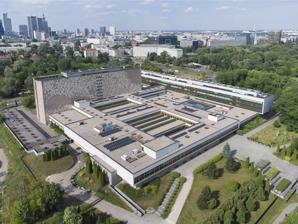
Building: National Library of Poland
Country: Poland
Year built: 1930
Central Polish library National Library Biblioteka Narodowa National Library of Poland building in Mokotów Field , Warsaw 52°12′52″N 21°00′16″E / 52.21444°N 21.00444°E / 52.21444; 21.00444 Location Warsaw , Poland Type National library Established August 8, 1747 (277 years ago) ( 1747-08-08 ) as Załuski Library February 24, 1928 (96 years ago) ( 1928-02-24 ) as National Library Collection Size 10,431,867 (as of December 31, 2023) Legal deposit Yes Other information Director Tomasz Makowski Website www .bn .org .pl /en The National Library ( Polish : Biblioteka Narodowa , BN ) is the central Polish library, subject directly to the Ministry of Culture and National Heritage of the Republic of Poland . The main seat of the National Library is located in Ochota district of Warsaw , adjacent to the Mokotów Field . It is one of the oldest cultural institutions in Poland, operating in 1747–1795 as Załuski Library , reactivated in 1928. The library collects books, journals, electronic and audiovisual publications published in the territory of Poland, as well as Polonica published abroad. It is the most important humanities research library, the main archive of Polish writing and the state centre of bibliographic information about books. It also plays a significant role as a research facility and is an important methodological center for other Polish libraries. The National Library was one of the first libraries in Europe that fulfilled the tasks of a modern national library in developing collections covering the entire body of Polish literature and making available to the public. Literature and making those works accessible to the public receives a copy of every book published in Poland as legal deposit . The Jagiellonian Library is the only other library in Poland to have a national library status. Organizational structure There are three general sections: The Library The Bibliographic Institute of the National Library The Book and Readership Institute Directors Stefan Demby (1934–1937) Stefan Vrtel-Wierczyński (1937–1940, 1945–1947) Władysław Bieńkowski (1948–1956) Bogdan Horodyski (1956–1962) Witold Stankiewicz (1962–1982) Stanisław Czajka (1982–1992) Adam Manikowski (1993–1997) Jakub Zdzisław Lichański (1997–1998) Michał Jagiełło (1998–2007) Tomasz Makowski (from 2007) History Special Collections Building: Krasiński Palace (Palace of the Commonwealth), Warsaw The National Library's history has origins in the 18th century ( Załuski Library ) including items from the collections of John III Sobieski which were obtained from his grand daughter Maria Karolina Sobieska , Duchess of Bouillon. However, the Załuski collection was confiscated by troops of Russian tsarina Catherine II in the aftermath of the second Partition of Poland and sent to Saint Petersburg , where the books formed the mass of the Imperial Public Library on its formation in 1795. Parts of the collection were damaged or destroyed as they were mishandled while being removed from the library and transported to Russia, and many were stolen. According to the historian Joachim Lelewel , the Zaluskis' books, "could be bought at Grodno by the basket". Because of that, when Poland regained her independence in 1918, there was no central institution to serve in the capacity of a national library. On 24 February 1928, by the decree of president Ignacy Mościcki , the National Library was created in its modern form. It was opened in 1930 and initially had 200 thousand volumes. Its first Director General was Stefan Demby, succeeded in 1934 by Stefan Vrtel-Wierczyński . The collections of the library were rapidly extended. For instance, in 1932 president Mościcki donated all of the books and manuscripts from the Wilanów Palace Museum to the library, some 40 thousand volumes and 20 thousand pictures from the collection of Stanisław Kostka Potocki . Initially the National Library lacked a seat of its own. Because of that, the collections had to be accommodated in several places. The main reading room was located in the newly built library building of the Warsaw School of Economics . In 1935 the Potocki Palace in Warsaw became home for the special collections. A new, purpose-built building for the library was planned in what is now the Mokotów Field , in a planned monumental "Government District". However, its construction was hampered by the outbreak of World War II. Before World War II, the library collections consisted of: 6.5 million books and journals from 19th and 20th centuries 3,000 early prints 2,200 incunables 52,000 manuscripts maps, icons and music In 1940 the Nazi occupants changed the National Library into Municipal Library of Warsaw and divided it as follows: Department of Books for Germans (located in the Warsaw University building ) Restricted Department, containing books that were not available to readers (located in the then main seat of the library—the School of Economics) All special collections from various Warsaw offices and institutions (located in the Krasiński Library ) In 1944 the special collections were set ablaze by the Nazi occupants as a part of repressions after the Warsaw Uprising . This caused the destruction of 80,000 early printed books, including priceless 16th–18th century Polonica, 26,000 manuscripts, 2,500 incunables, 100,000 drawings and engravings, 50,000 pieces of sheet music and theatre materials. It is estimated that out of over six million volumes in Warsaw's major libraries in 1939, 3.6 million volumes were lost during World War II, a large part of them belonging to the National Library. Collections The reading hall Entry hall Today the collections of the National Library are one of the largest in the country and in the world . Among 7,900,000 volumes (2004) held in the library are 160,000 objects printed before 1801, over 26,000 manuscripts (including 6,887 music manuscripts), over 114,000 music prints and 400,000 drawings. The library collections also include photographs and other iconographic documents, more than 101,000 atlases and maps, over 2,000,000 ephemera, as well as over 2,000,000 books and about 800,000 copies of journals from the 19th to 21st centuries. Notable items in the collection include 151 leaves of the Codex Suprasliensis , which was inscribed in UNESCO's Memory of the World Programme Register in 2007 in recognition for its supranational and supraregional significance. In 2012 the library signed an agreement to add 1.3 million Polish library records to WorldCat . Illuminated Manuscripts The Catalogue of the Archbishops of Gniezno and Lives of the Bishops of Cracow by Jan Długosz is a 16th-century manuscript illuminated by Stanislaw Samostrzelnik between 1531 and 1535. Today it resides in the collection of the National Library in Warsaw. A selection of illuminated Breviary pages from various unknown miniaturists working in and around Paris, Bruges and Gent in the middle of the 15th century. A breviary (from Latin brevis, 'short' or 'concise') is a liturgical book of the Latin liturgical rites of the Catholic Church containing the public or canonical prayers, hymns, the Psalms, readings, and notations for everyday use, especially by bishops, priests, and deacons in the Divine Office. The Illuminated Sketchbook of Stephan Schriber (1494). Autographs Collection Autographs are an important part of the library's collection. They include items from 19th-century romantic poets, 16th and 18th century philosophers, and many Nobel Prize-winning authors. List of notable people from the collection: Henryk Sienkiewicz (novelist) Władysław Reymont (novelist) Adam Mickiewicz (poet) Juliusz Słowacki (poet) Cyprian Norwid (poet) Erasmus of Rotterdam (philosopher) Georg Wilhelm Hegel (philosopher) Musical Documents The National Library houses the Fryderyk Chopin manuscript collection, the largest collection of the composer's work. It also holds works from other important composers such as Józef Elsner , Karol Szymanowski , Grażyna Bacewicz , Witold Lutosławski and Krzysztof Komeda . From May 2024, the most valuable objects from the collection of the National Library are presented at a permanent exhibition in the Palace of the Commonwealth . See also Digital Library of the National Library of Poland List of libraries damaged during the World War II Ossolineum Załuski Library Notes